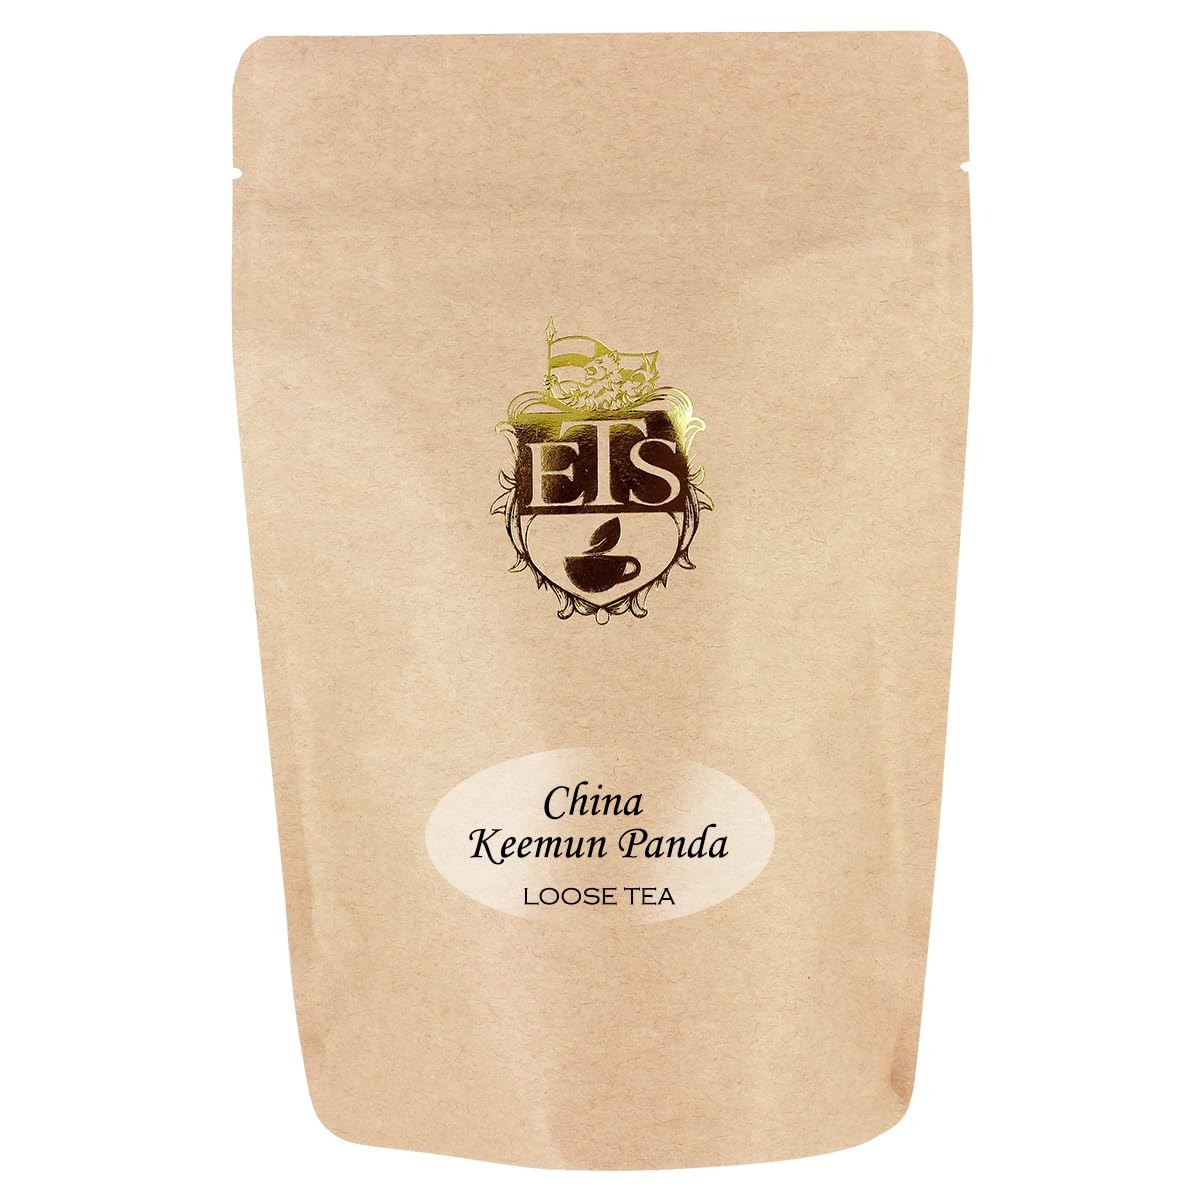
Item Name: English Tea Store Loose Leaf, Keemun Panda China Black Tea Pouches - 4oz, 4 Ounce
Bullet Point 1: Grown in China
Bullet Point 2: one of the finest teas in the world with a complex aromatic and penetrating character often compared to burgundy wines
Bullet Point 3: Takes milk well
Bullet Point 4: And makes a bright and reddish brew
Value: 4.0
Unit: ounce

Price: 9.37